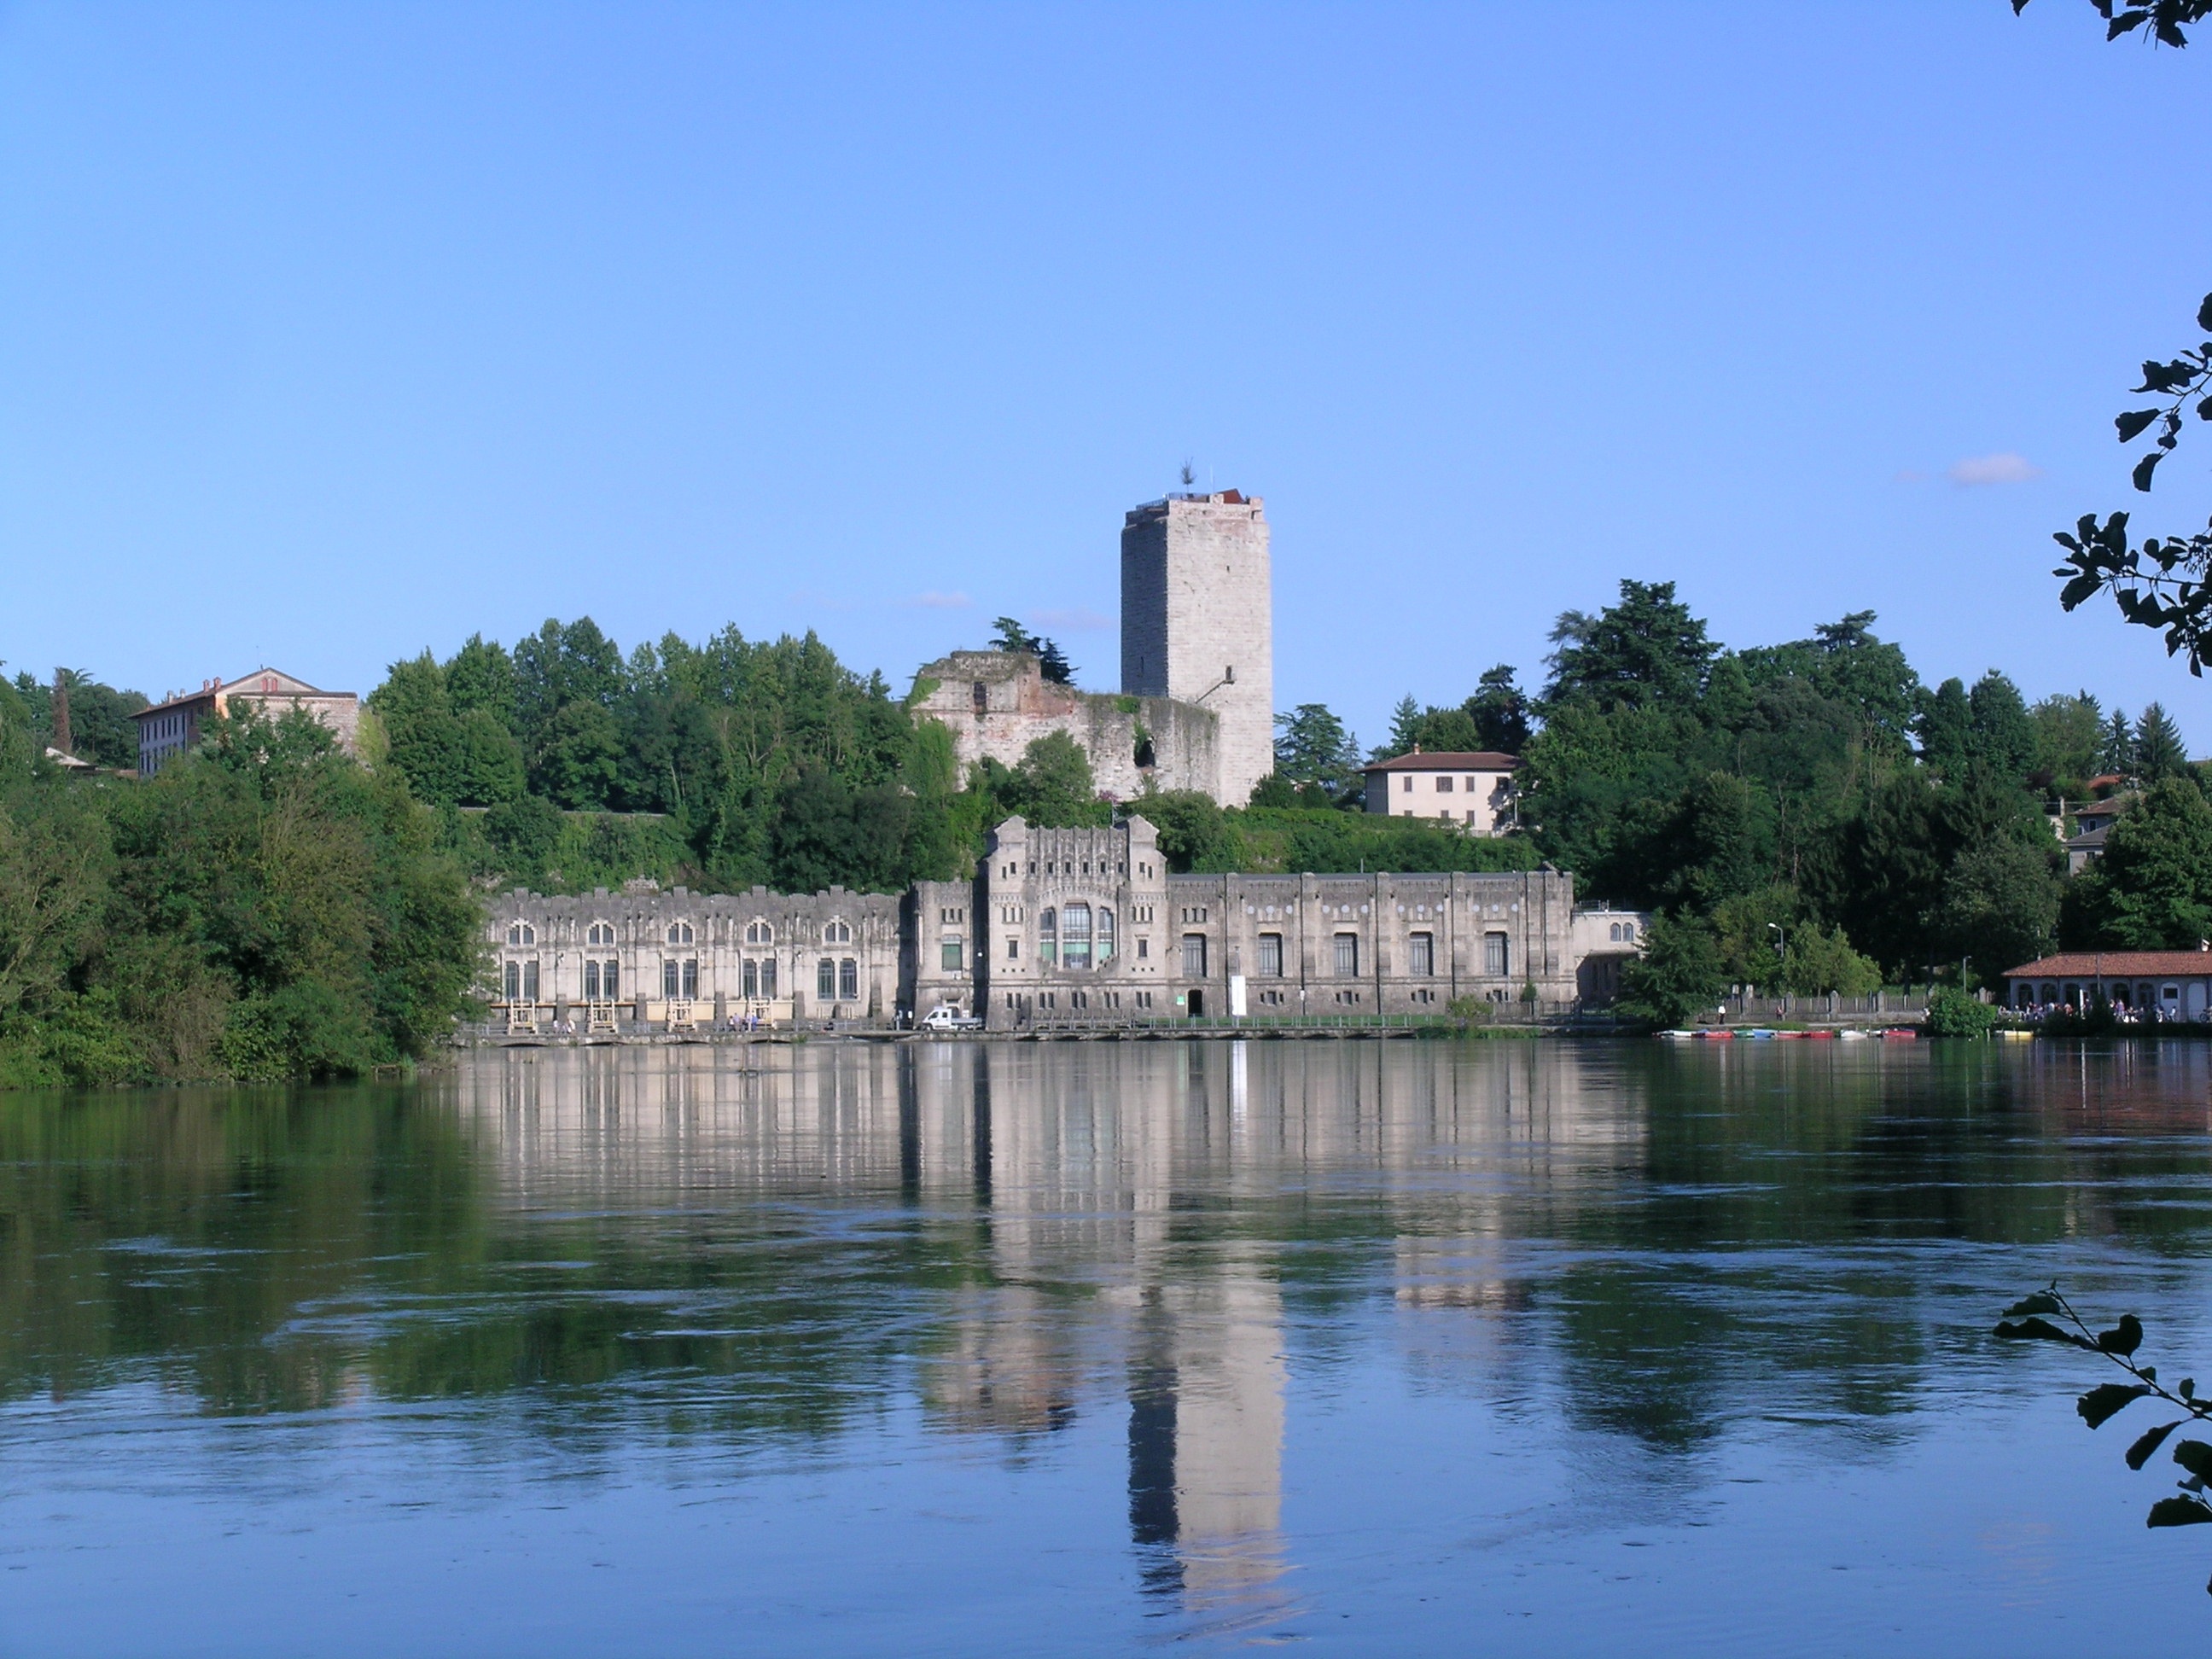
water, lake, chateau, river, pond, reflection, park, italy, reservoir, waterway, torre, trezzo sull adda, adda